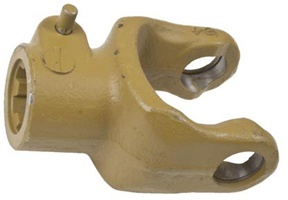
1-3/8" 6 SPLINE QUICK DISCONNECT BYPY SERIES 4 / WALTERSCHEID SERIES 2300 TRACTOR YOKE
Brand: SMA
Series 4 Quick Disconnect Tractor Yoke - 1 3/8" x 6 spline Name Value PTO Product Category Yoke PTO Product Sub Category Tractor Yoke Walterscheid Metric PTO Series 2300 Tractor Yoke Size 1-3/8" 6 Spline Tractor Yoke Lock Type Quick Disconnect Bondioli-Pavesi PTO Series 4 Cross & Bearing Cap Diameter 1.06 Inch / 27.0mm Cross & Bearing Overall Length 2.94 Inch / 74.60mm Brand Weasler
Category: Vehicles & Parts > Vehicle Parts & Accessories > Motor Vehicle Parts > Motor Vehicle Transmission & Drivetrain Parts > Clutch Lines